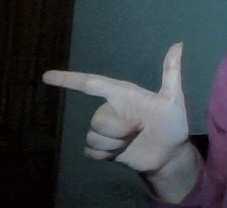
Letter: yaa